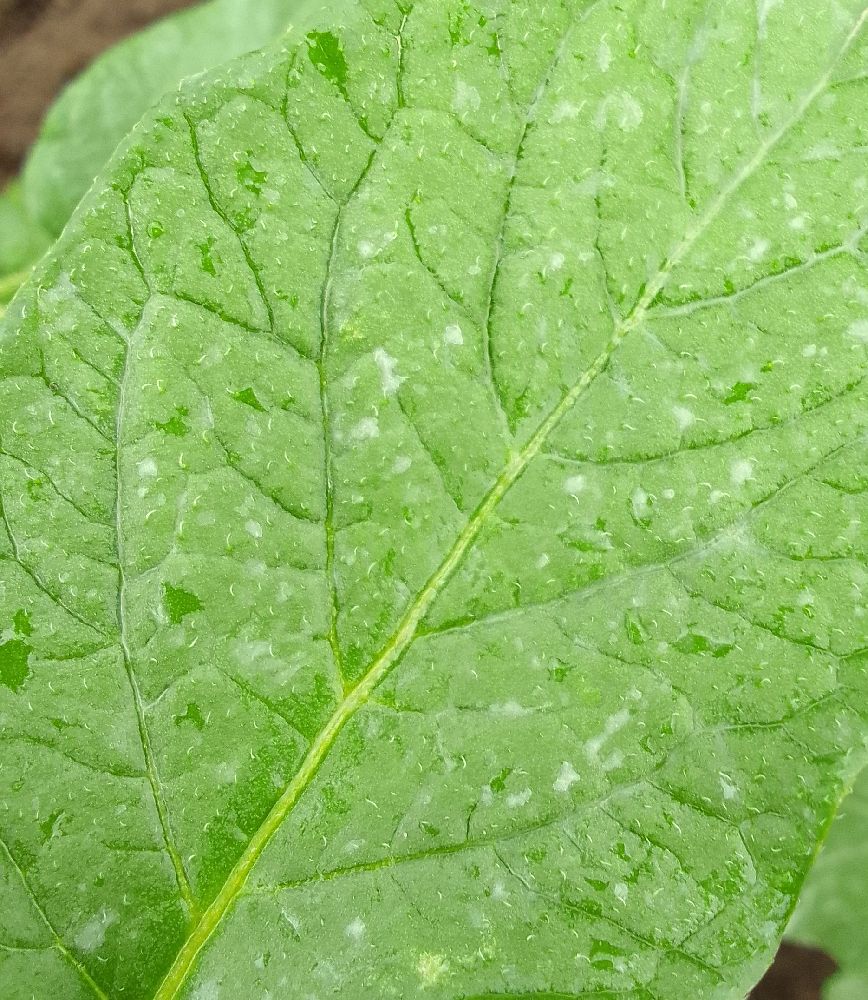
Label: Healthy